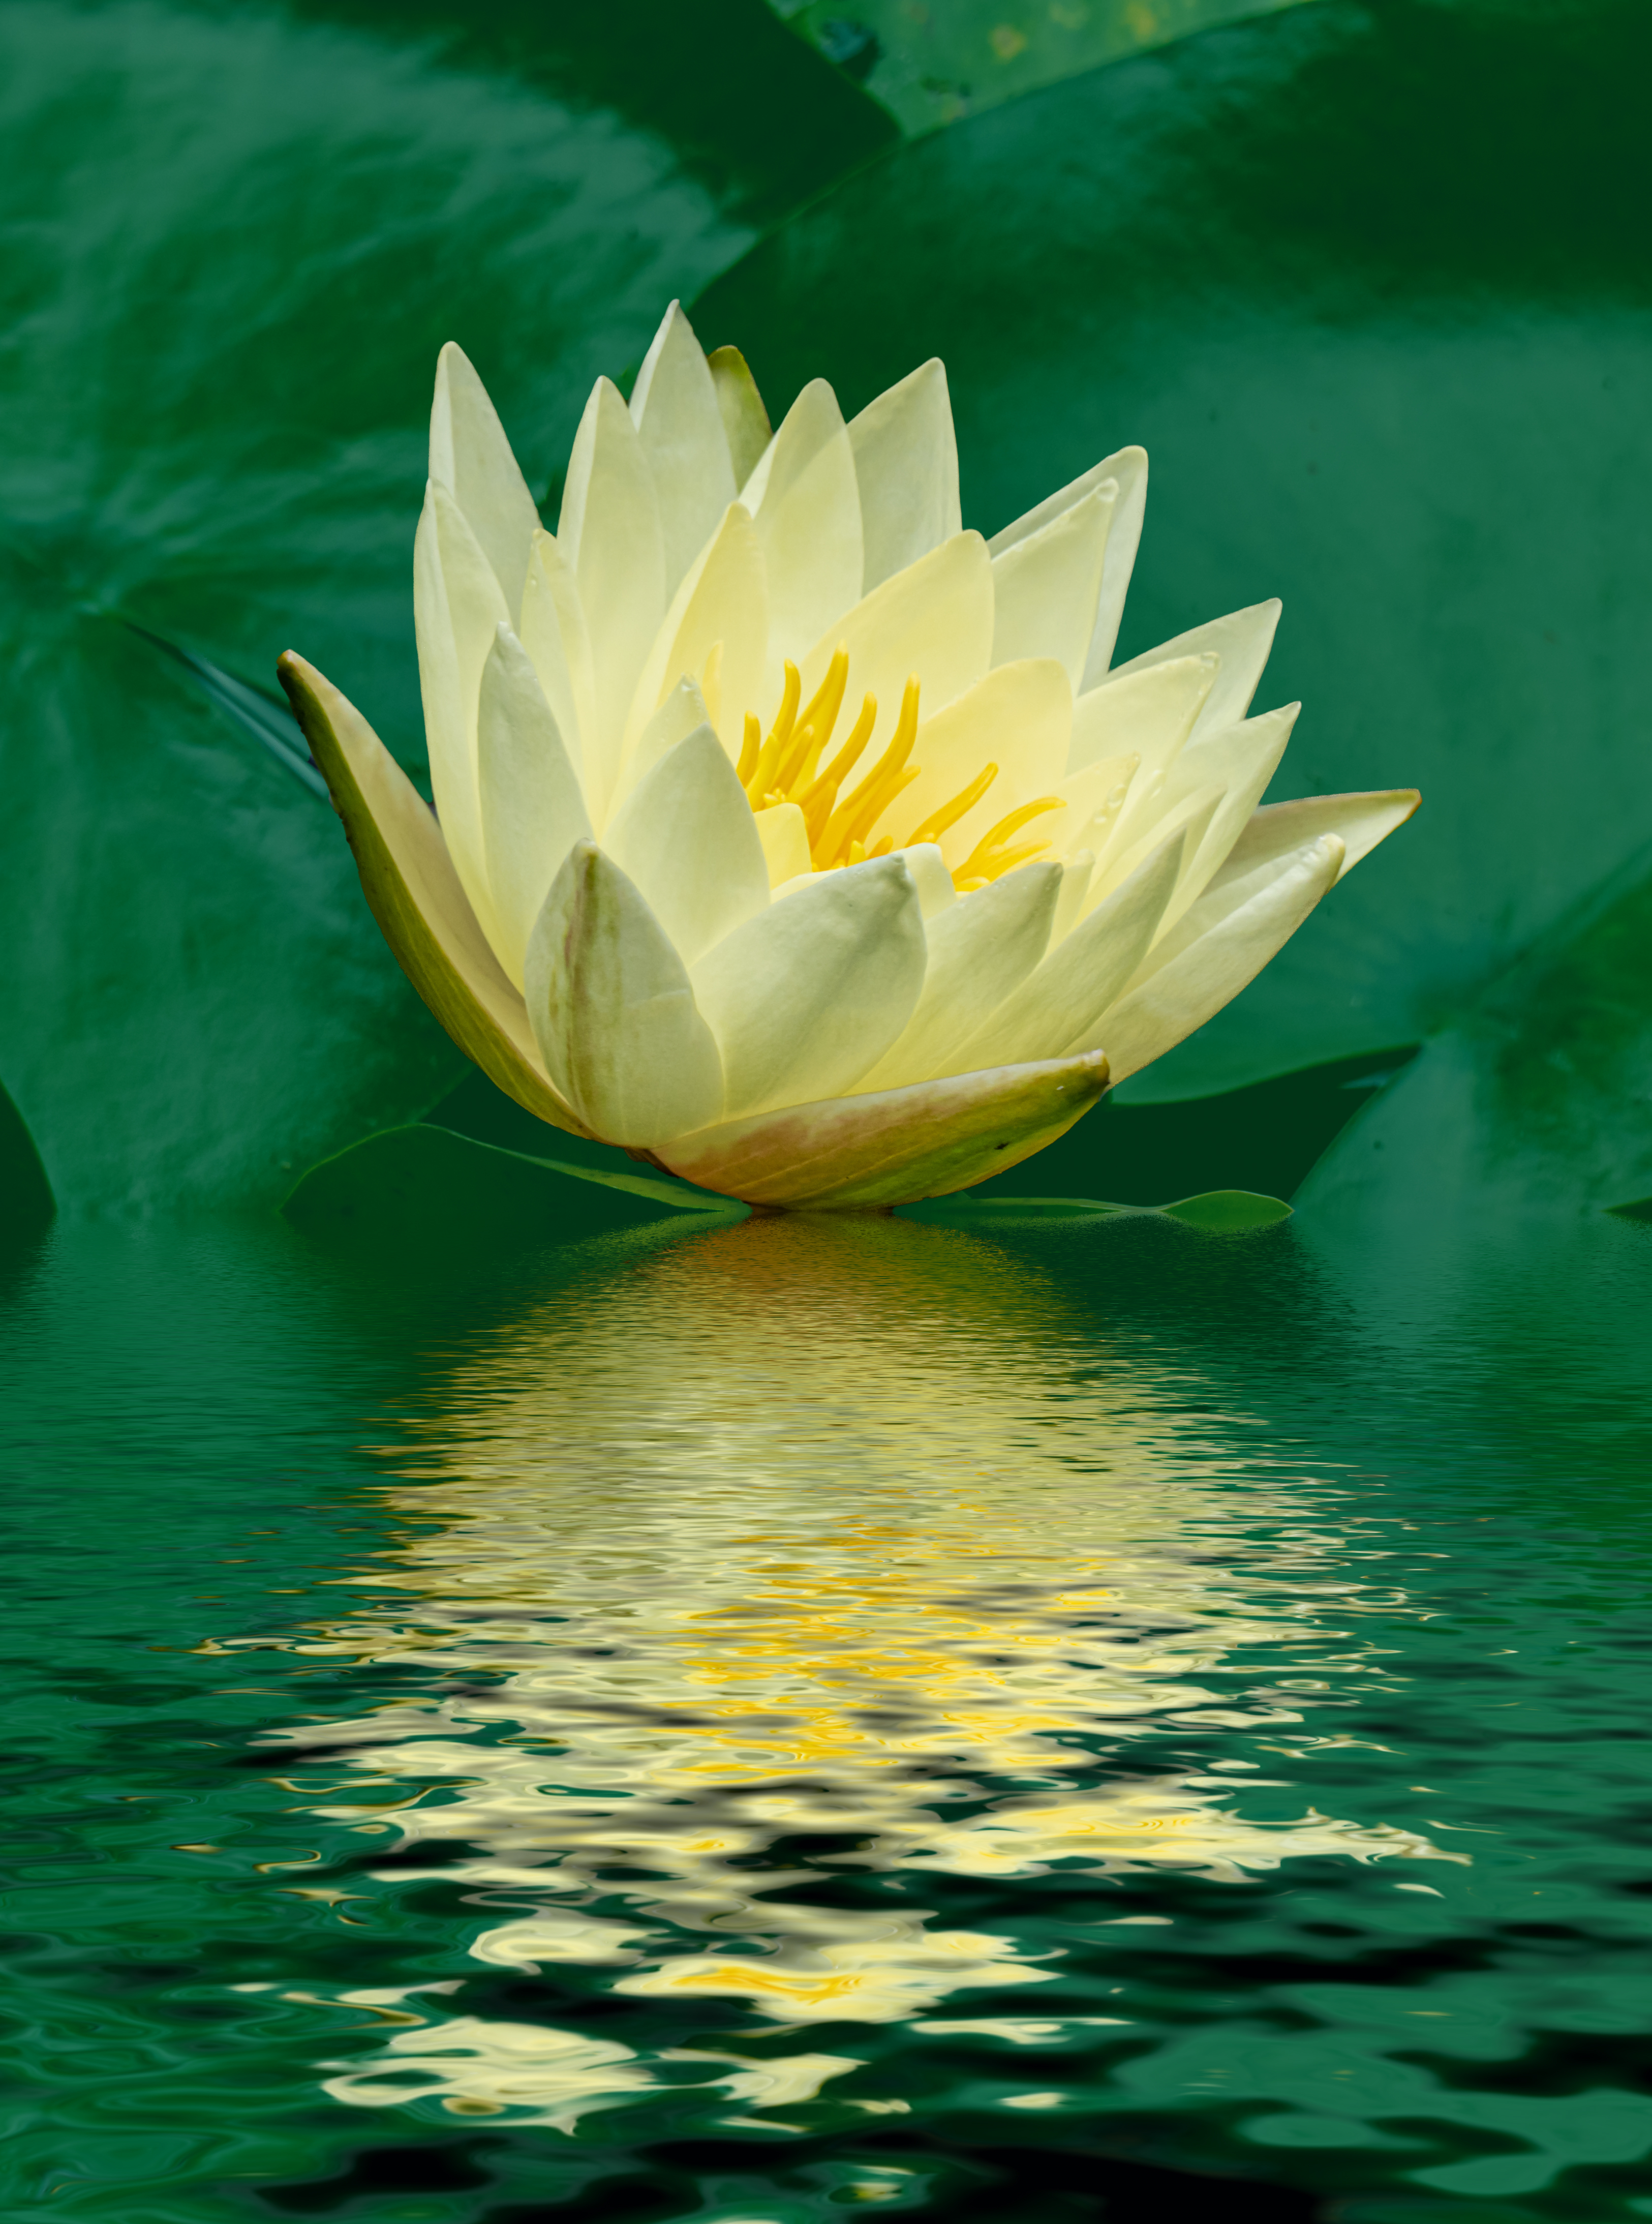
water, lily, flower, plant, water resources, lotus, nature, green, natural environment, botany, petal, vegetation, yellow, lake, sacred lotus, fragrant white water lily, terrestrial plant, aquatic plant, lotus family, flowering plant, natural landscape, Tints and shades, reflection, annual plant, liquid, water lily, macro photography, landscape, illustration, pollen, still life photography, art, stock photography, plant stem, wildflower, still life, dicotyledon, pond, symmetry, peace, sky, lily family